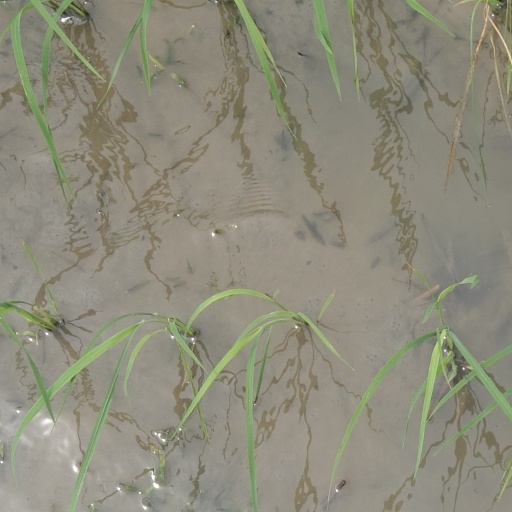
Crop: rice